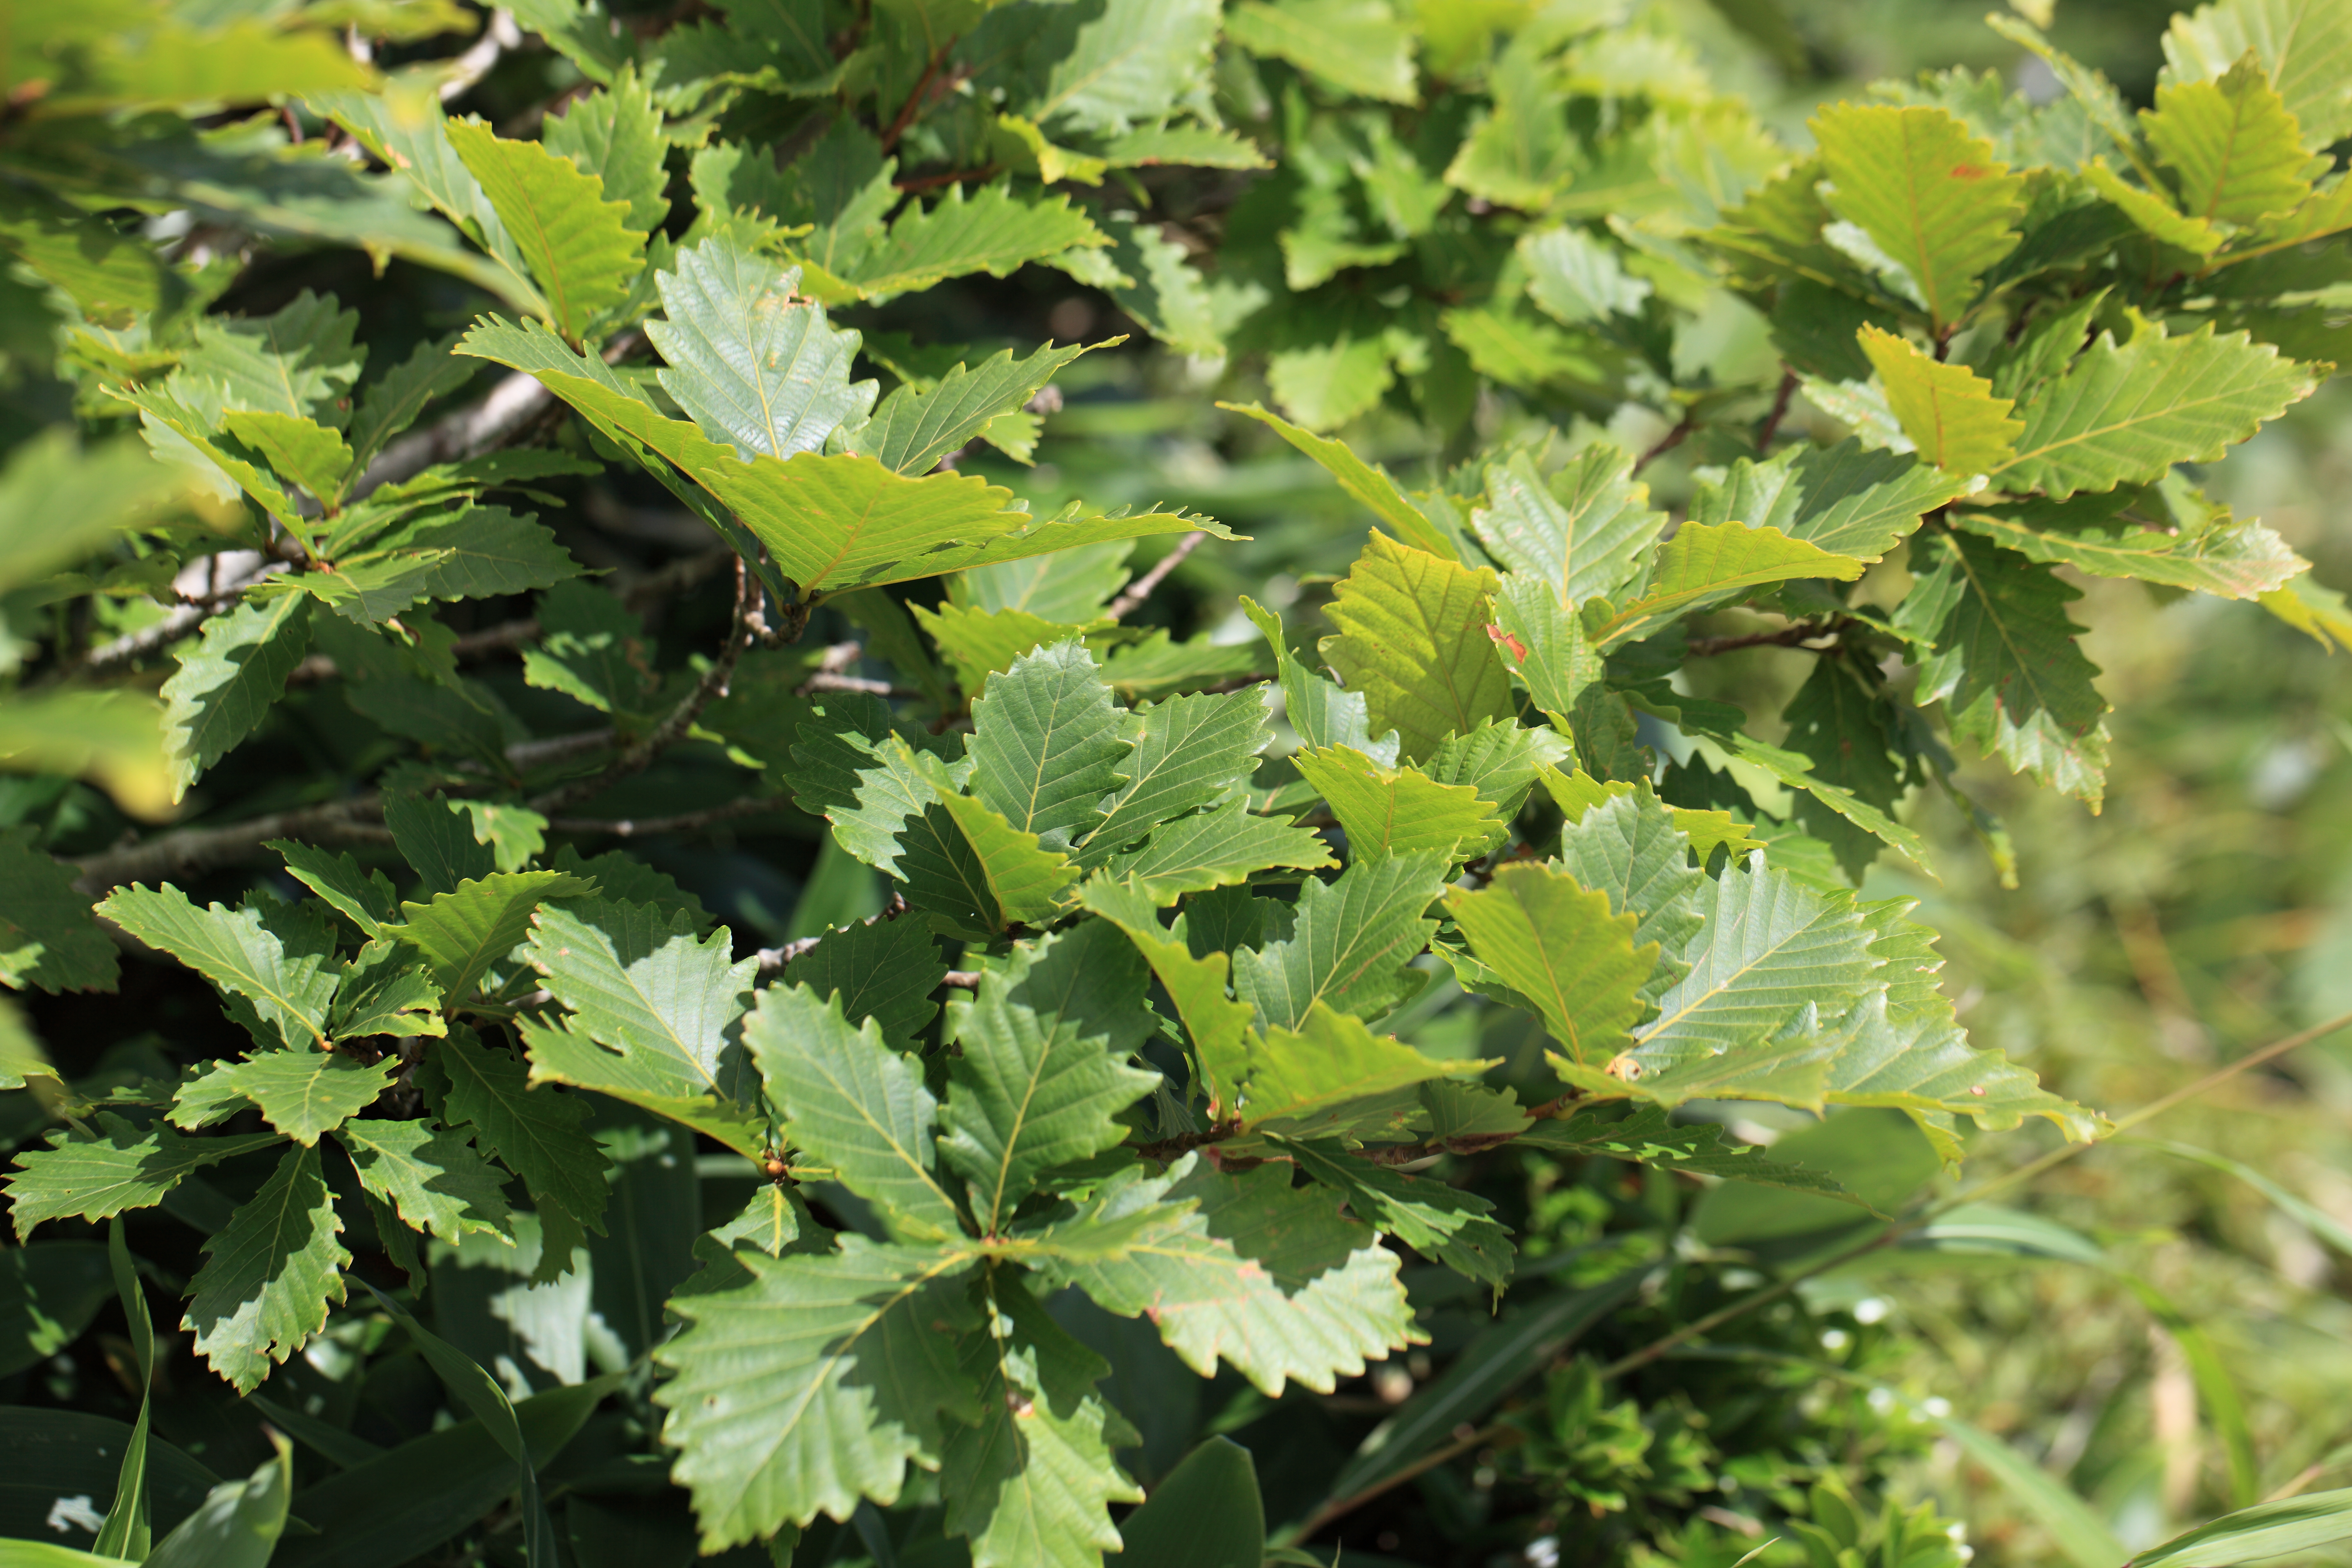
tree, plant, fruit, leaf, flower, pattern, food, green, high, herb, produce, background, shrub, wallpaper, 5d, hires, markii, hi, res, resolution, hakuba, nagano, happoone, kitaazumi, flowering plant, urtica, woody plant, land plant